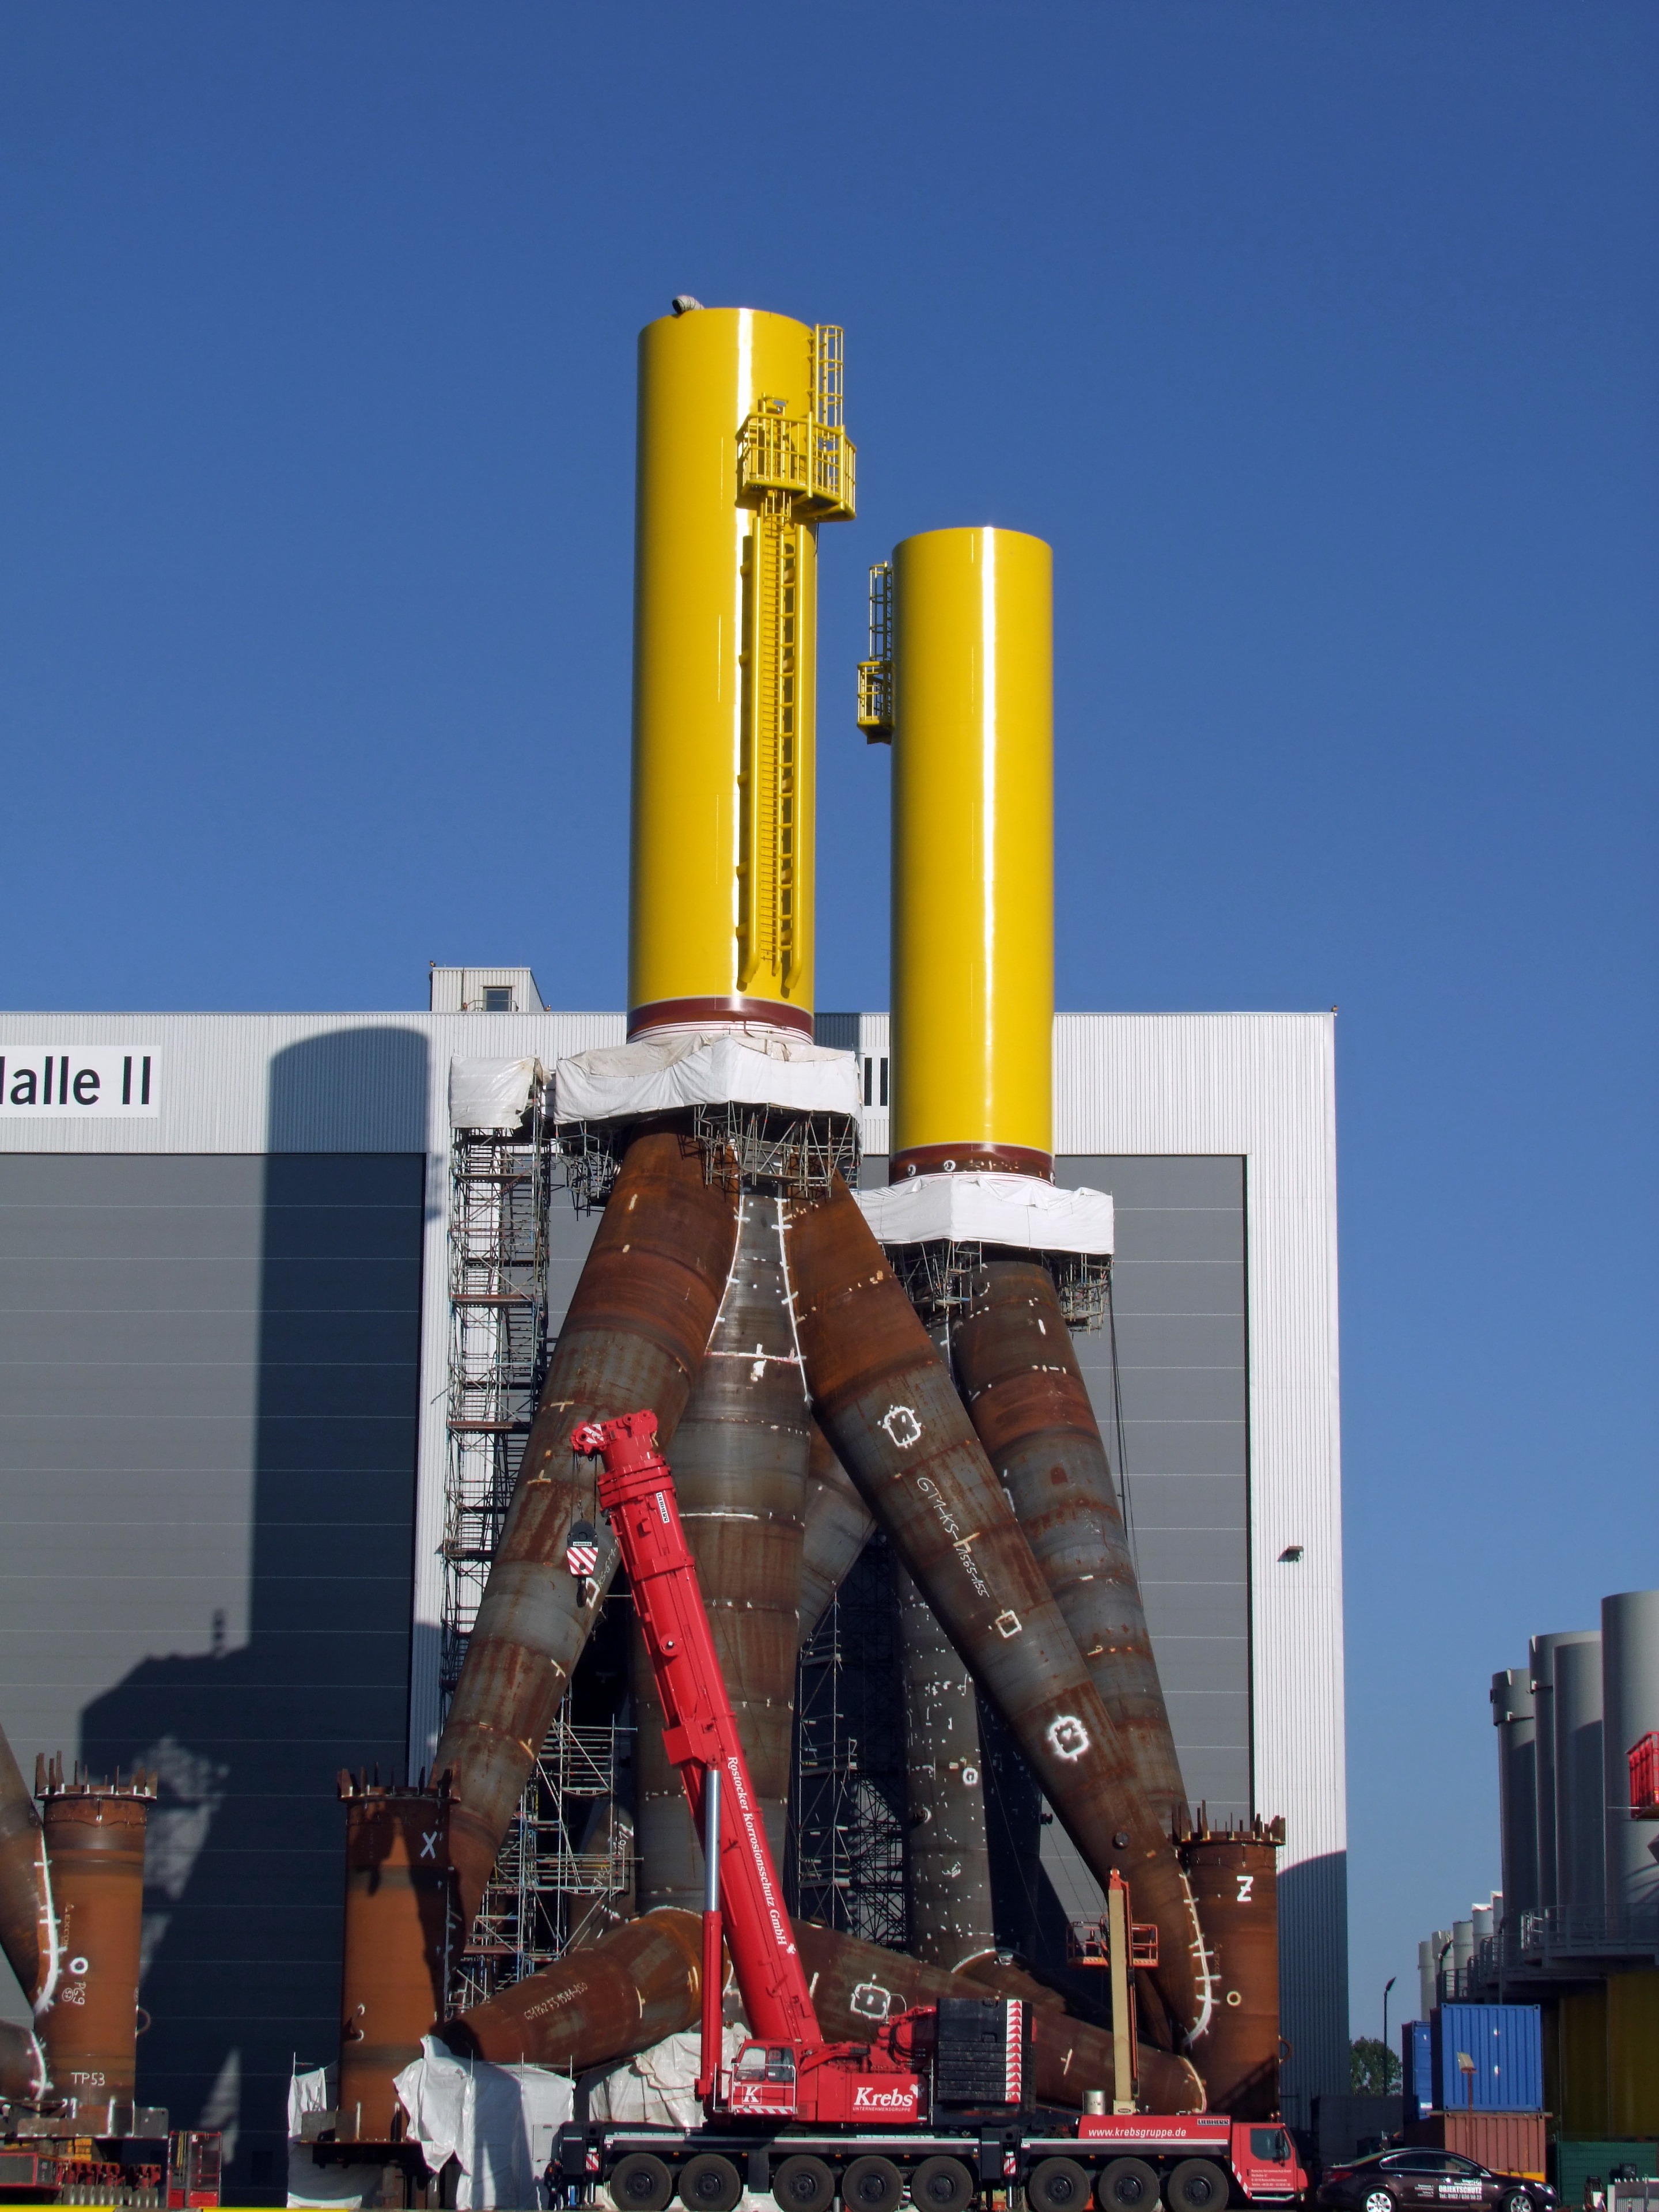
technology, wind, vehicle, machine, industry, wind turbine, wind energy, energy, wind power, current, tripod, large, power generation, offshore, electricity production, construction equipment, bremerhaven